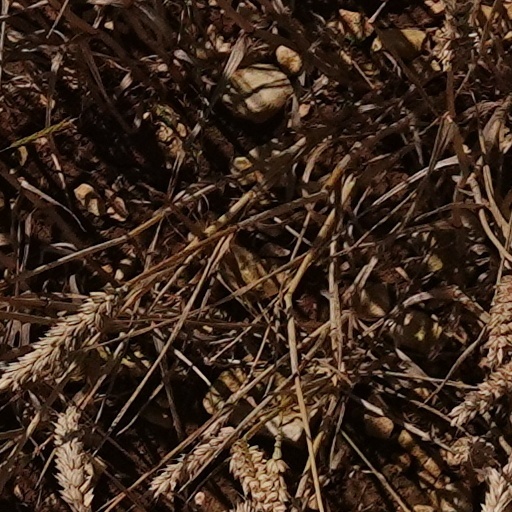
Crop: wheat